Hyperrealism (visual arts)

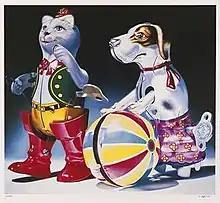
Charles Bell, "Circus Act", Silkscreen on Paper, Smithsonian American Art Museum, 1995

Early 21st century hyperrealism was founded on the aesthetic principles of photorealism. American painter Denis Peterson, whose pioneering works are universally viewed as an offshoot of photorealism, first used "hyperrealism" to apply to the new movement and its splinter group of artists. Graham Thompson wrote "One demonstration of the way photography became assimilated into the art world is the success of photorealist painting in the late 1960s and early 1970s. It is also called super-realism or hyper-realism and painters like Richard Estes, Denis Peterson, Audrey Flack, and Chuck Close often worked from photographic stills to create paintings that appeared to be photographs."